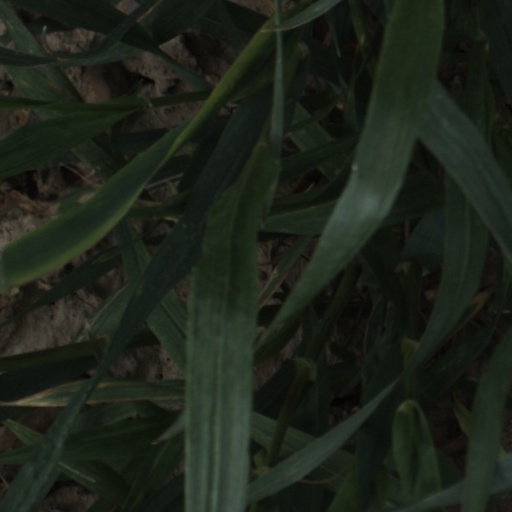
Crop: wheat